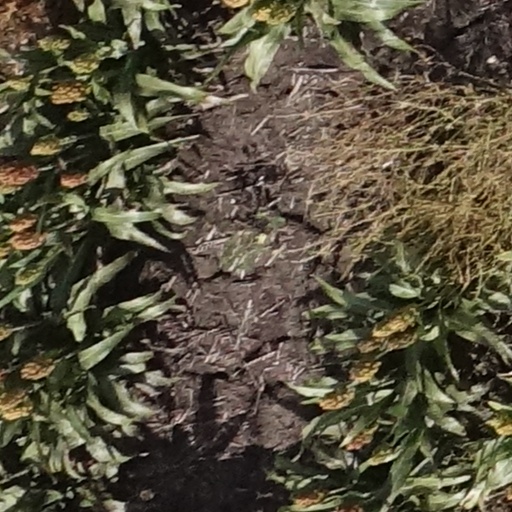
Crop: sorghum